Haji Washington

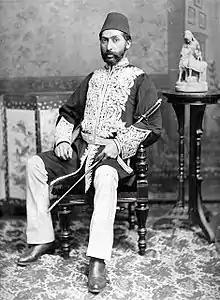
Portrait of Haji Washington

Hajji Hossein-Gholi Khan Noori (1849–1937), also known as Hajji Washington, was an Iranian politician, cabinet minister, and diplomat and belonged to one of the oldest aristocratic families in Iran - the Khajeh Nouris, tracing their history back to over one thousand years.